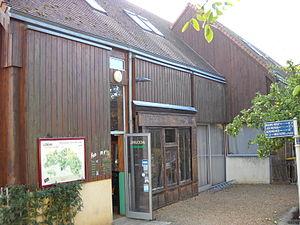
L'écomusée du Perche, à Saint-Cyr-la-Rosière, Orne, France.
L'écomusée du Perche présente la vie quotidienne du monde rural, de la société du XIXᵉ siècle, dans le Perche. Ce musée se situe sur la commune de Saint-Cyr-la-Rosière, dans le département de l'Orne.
Saint-Cyr-la-Rosière est une commune française, située dans le département de l'Orne en région Normandie, peuplée de 232 habitants.
Un écomusée est une institution culturelle permettant de donner les fonctions de recherche, de présentation, de conservation et de mise en valeur d'un ensemble de biens naturels et culturels, sur un territoire, représentatifs d'un milieu et des modes de vie qui lui sont rattachés. Son rôle est de valoriser le patrimoine matériel et immatériel d'un territoire et d'une population.